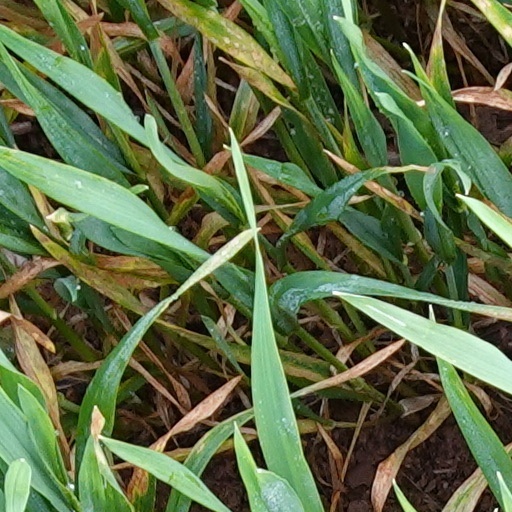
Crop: wheat